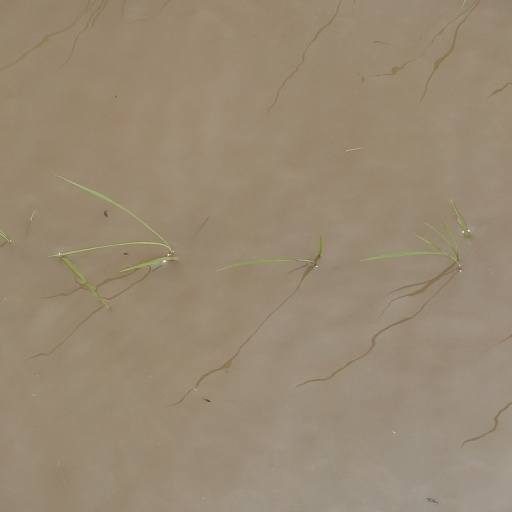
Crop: rice